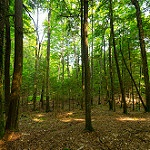
Scene: Outdoor